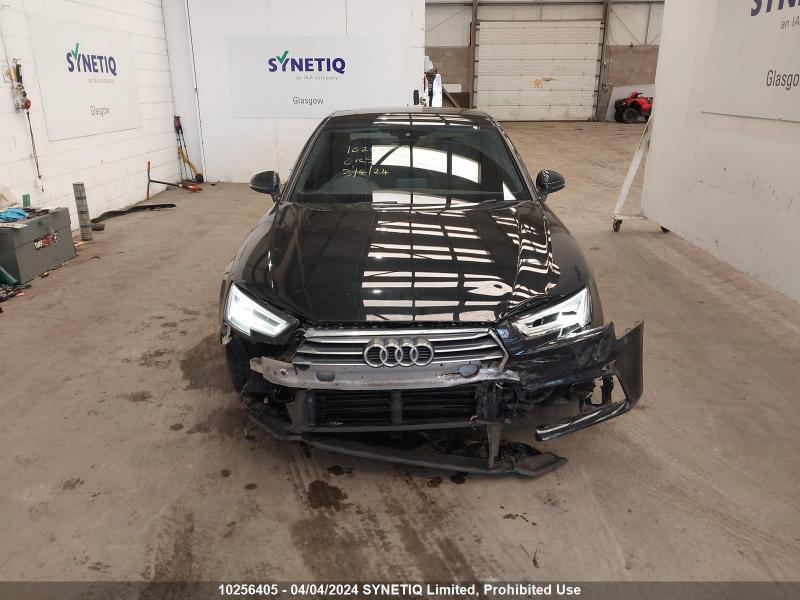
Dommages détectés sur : plaque d'immatriculation avant, pare-choc avant, feu avant droit, feu avant gauche, aile avant droite, aile avant gauche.
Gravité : majeur